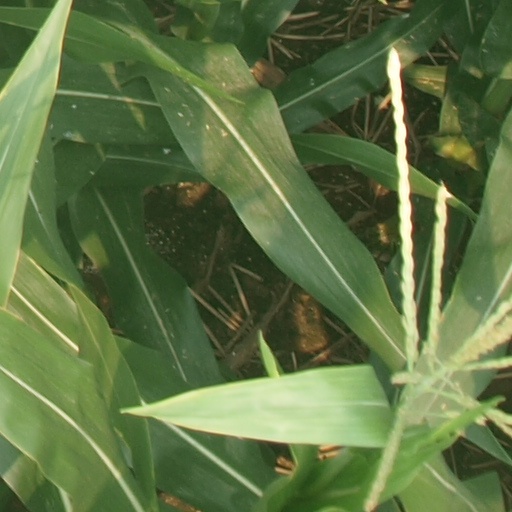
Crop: maize; corn